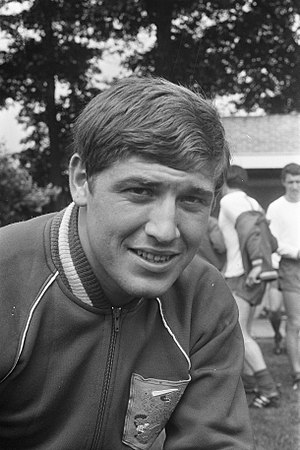
Theo van Duivenbode
Theodorus “Theo” van Duivenbode er en hollandsk tidligere fodboldspiller.